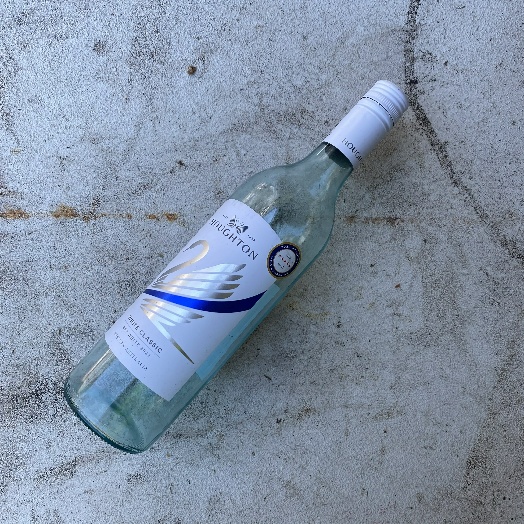
Label: Glass